Democratic Republic of Georgia

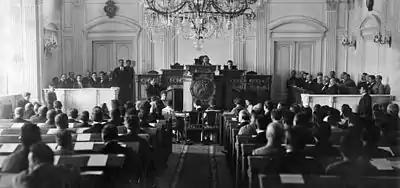
National Council meeting, 26 May 1918

After the February Revolution of 1917 and collapse of the tsarist administration in the Caucasus, most powers were held by the Special Transcaucasian Committee ("Ozakom", short for "Osobyi Zakavkazskii Komitet") of the Russian Provisional Government. All of the soviets in Georgia were firmly controlled by the Georgian Social Democratic Party, who followed the lead of the Petrograd Soviet and supported the Provisional Government. The Bolshevist October Revolution changed the situation drastically. The Caucasian Soviets refused to recognize Vladimir Lenin's regime. Threats from the increasingly Bolshevistic deserting soldiers of the former Caucasus army, ethnic clashes and anarchy in the region forced Georgian, Armenian and Azerbaijani politicians to create a unified regional authority known as the Transcaucasian Commissariat (14 November 1917) and later a legislature, the Sejm (23 January 1918). On 22 April 1918, the Sejm – Nikolay Chkheidze was the president – declared the Transcaucasus an independent democratic federation with an executive Transcaucasian government chaired by Evgeni Gegechkori and later by Akaki Chkhenkeli.